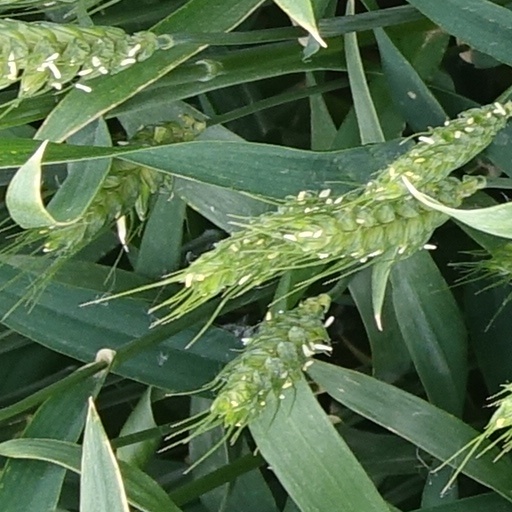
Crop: wheat